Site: brandenburg
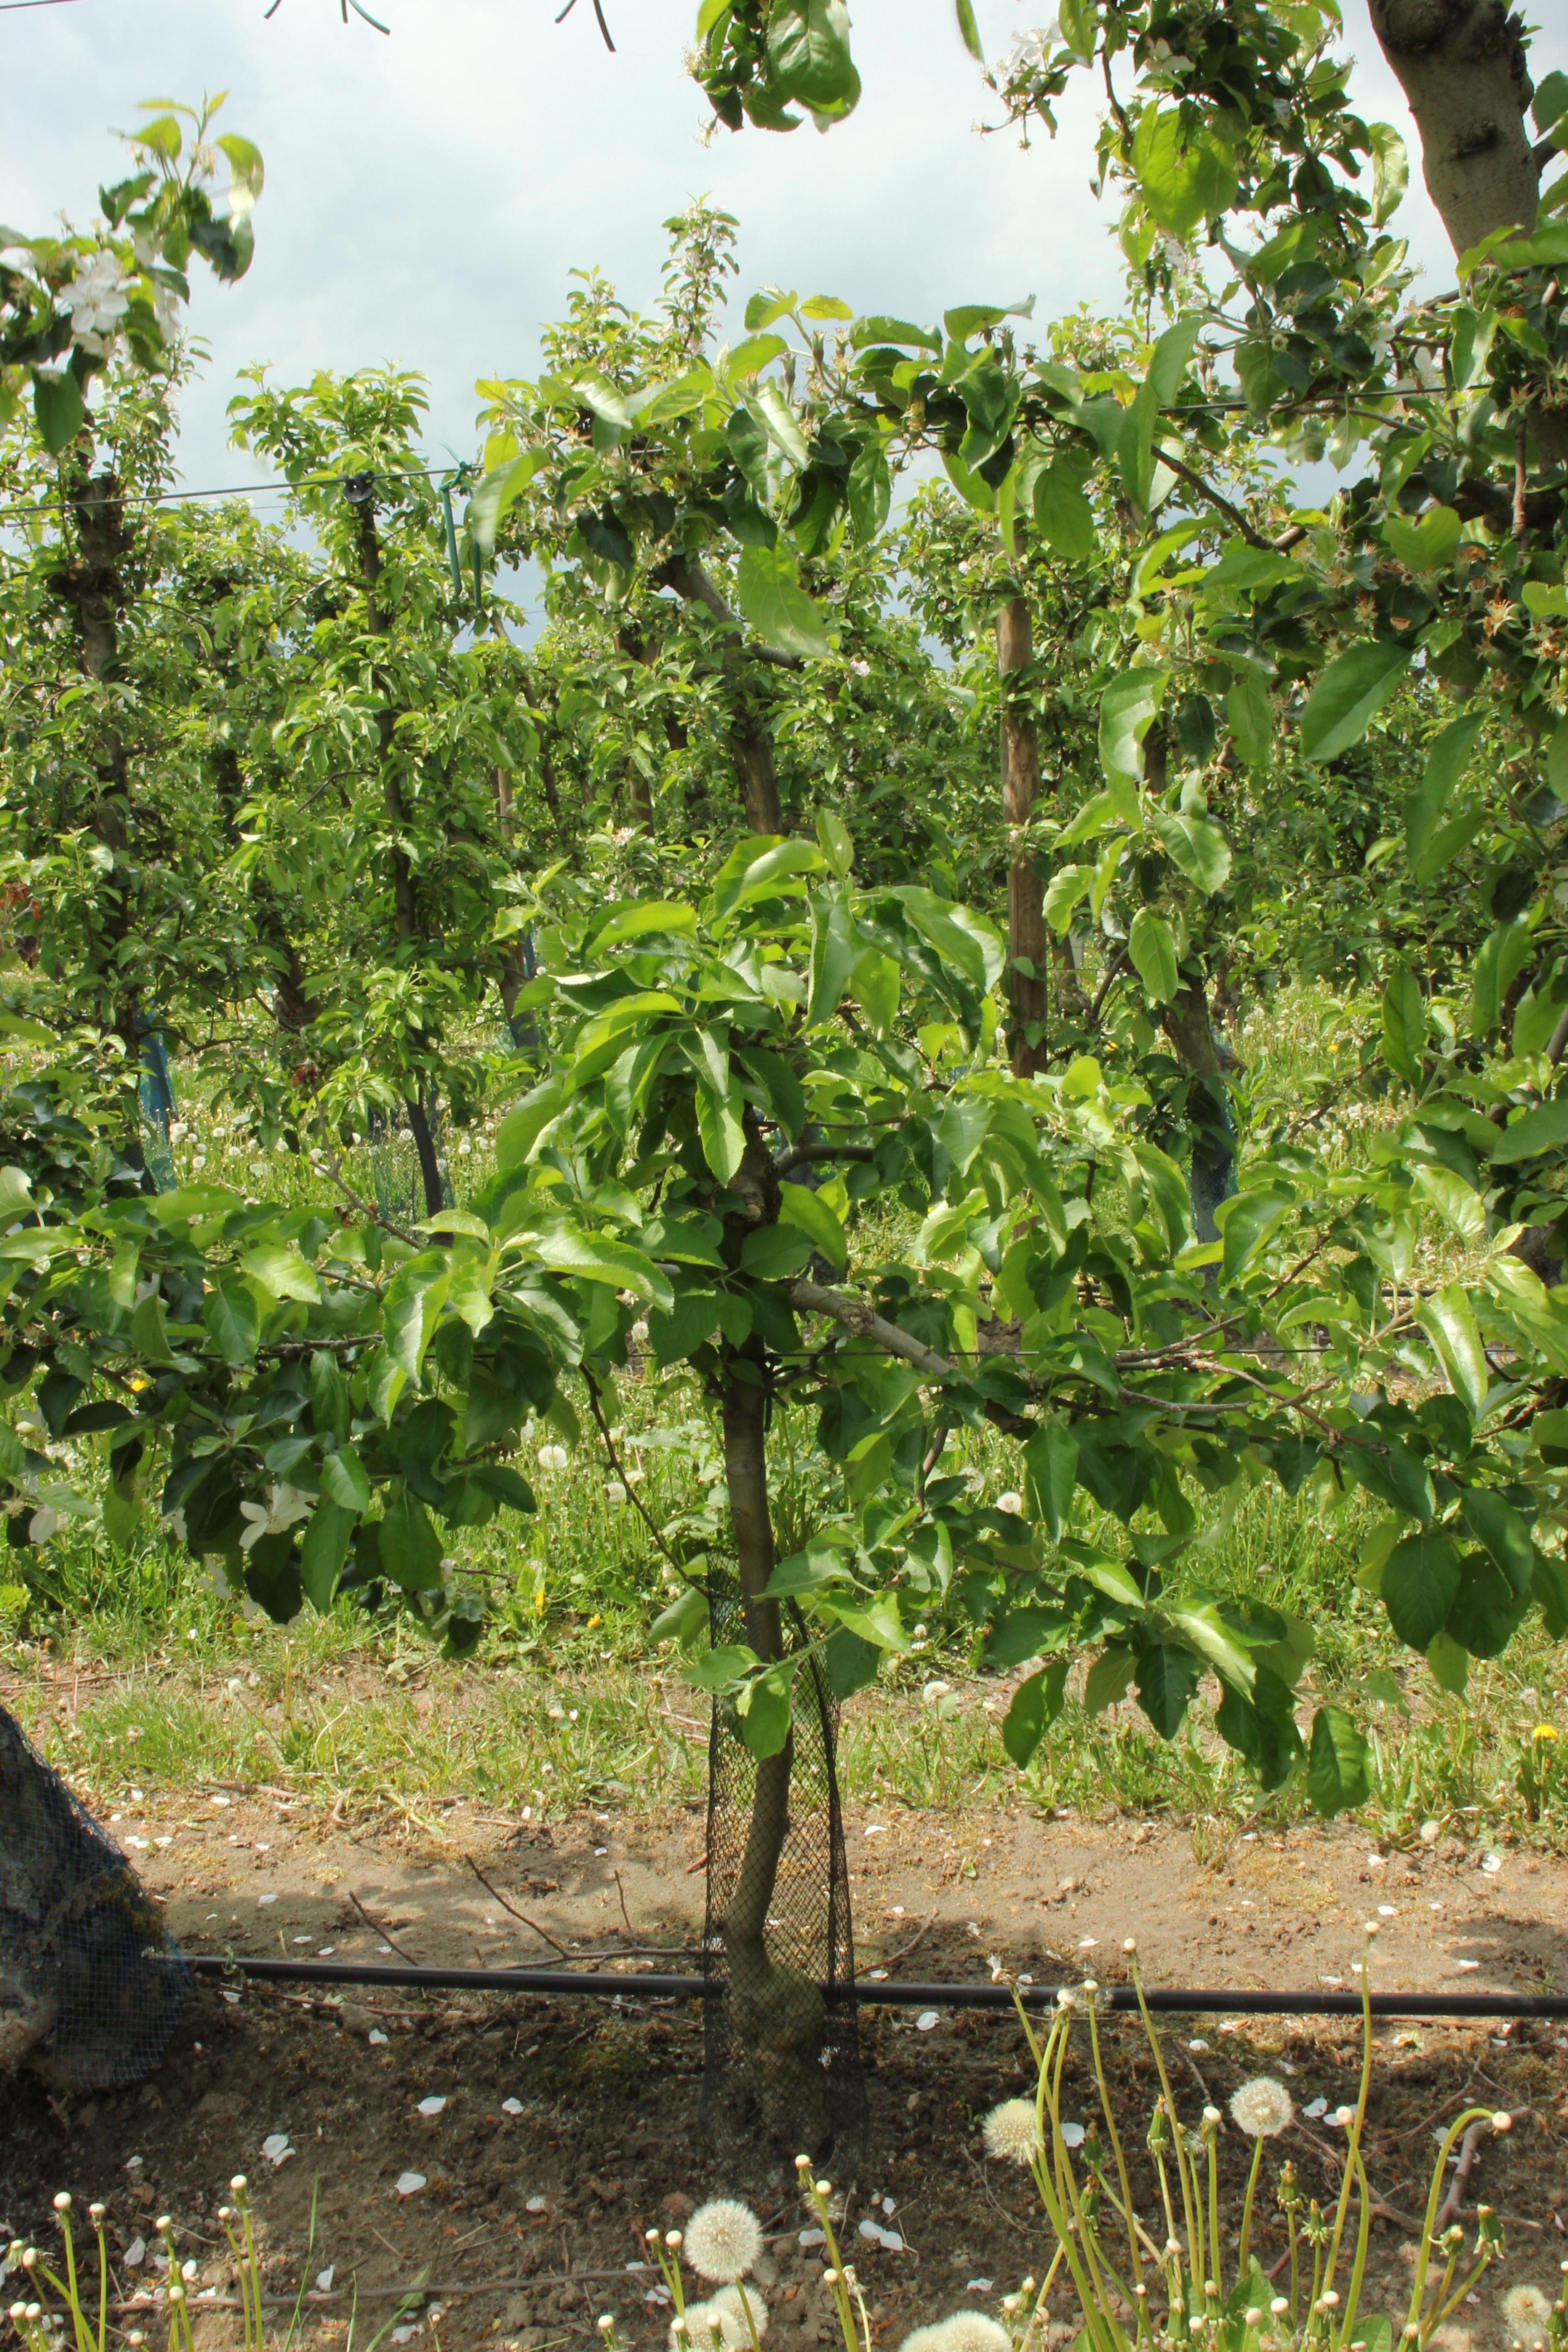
Growth stage (BBCH 67): Flowering